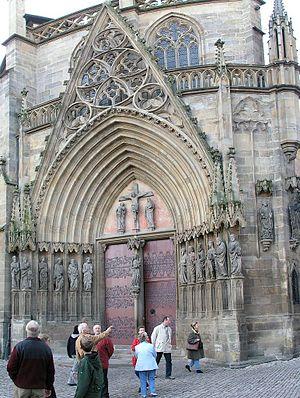
La cathédrale d’Erfurt ― nommée autrefois également église Sainte-Marie ou église priorale de la Bienheureuse Vierge Marie ― est la plus importante et la plus ancienne des églises de la ville d’Erfurt. Après avoir servi de siège épiscopal pendant un bref laps de temps au milieu du VIIIᵉ siècle, elle fut par la suite, pendant tout le Moyen Âge et jusqu’au début du XIXᵉ siècle, le siège du collège des chanoines de sainte Marie. Elle est de nouveau, depuis 1994, cathédrale du diocèse d’Erfurt nouvellement constitué, et siège du chapitre cathédral.